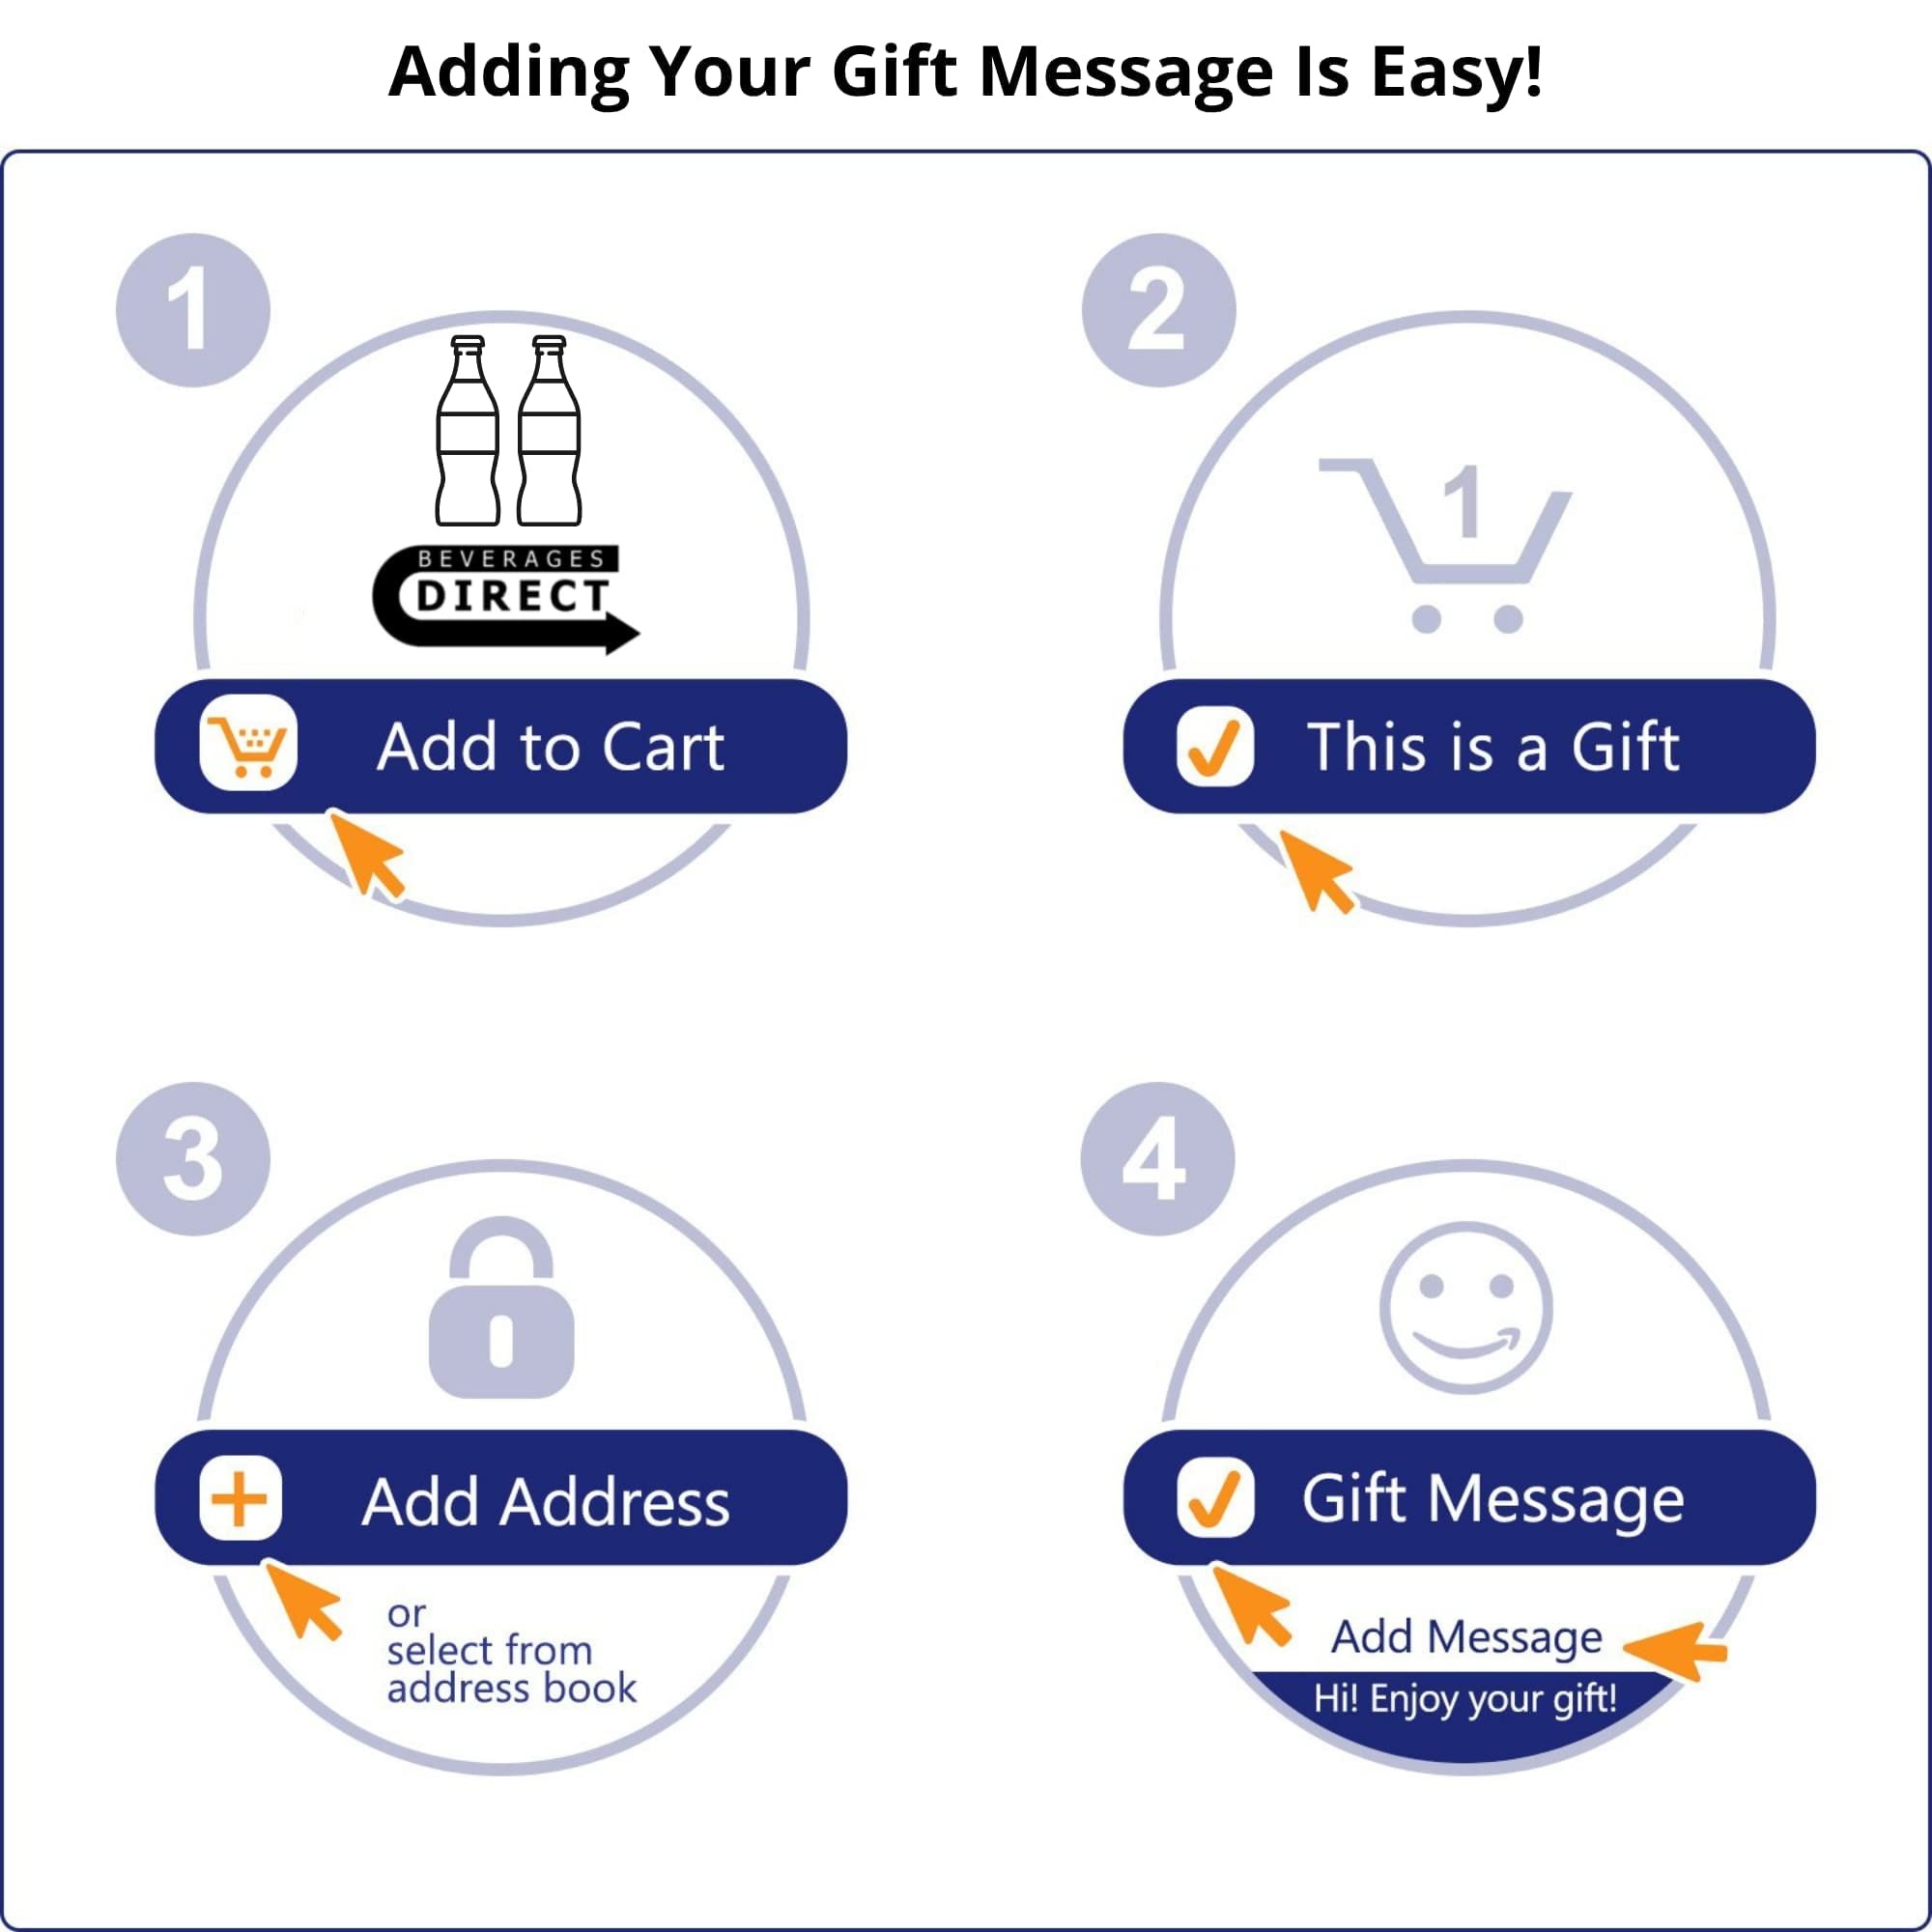
Item Name: Ultimate Cherry Soda Sampler - Premium Root Beer Variety Mix Case - Gourmet Sodas from All Around the Country - 12oz (24-Pack)
Bullet Point 1: ✔ GOURMET SODAS ACROSS THE COUNTRY: The Ultimate Cherry Soda Sampler lets you taste a wide variety of black cherry and cherry sodas from all around the country and continually mix in different cherry sodas from our large selection of gourmet sodas.
Bullet Point 2: ✔ PREMIUM 24 PACK OF SODA: Each case comes with 6 unique brands, 4 bottle of each. Our premium sourced craft soda makes a perfect gift or addition to the fridge! *Cherry Soda selection is not always as pictured
Bullet Point 3: ✔PREMIUM CHERRY SODA VARIETIES: Bring this 24 pack of unique cherry soda and share all kinds of assorted cherry sodas with your friends, family or colleagues! This is an awesome gift idea to your moms, dad, grandparents, uncles, aunts, friends and neighbors.
Bullet Point 4: ✔ PERFECT GIFT FOR COLLEAGUES, PARTIES, KIDS: If you are looking for something to bring energy, life, and fun to a gathering, this can be a great surprise! Perfect for holiday gift giving, kids parties, employee gifts, and more!
Bullet Point 5: ✔ UNIQUE BEVERAGES FOR YOU: Beverages Direct delivers unique and hard to find beverages right to your door. We constantly source beverages from from all across the country trying to accommodate every drink lover. Enjoy a craft soda or select from our numerous beverage samplers and do not hesitate to contact us for inquiries. We are here to help you!
Product Description: The word "ultimate" couldn't describe this cherry soda sampler any better! The Ultimate Cherry Soda Sampler lets you taste a wide variety of black cherry and cherry sodas from all around the country. We have put together this ultimate sampler from our large selection of gourmet sodas. Share these great tasting sodas with your friends and family today!
Value: 24.0
Unit: Count

Price: 83.88